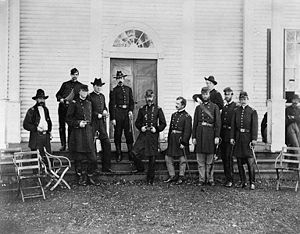
Andrew A. Humphreys / Borgerkrigen
Generalerne Andrew A. Humphreys, George G. Meade og stab i Culpeper, Virginia udenfor Meades hovedkvarter, 1863.
Andrew Atkinson Humphreys, var en karriereofficer i den amerikanske hær, ingeniør og general i den amerikanske borgerkrig. Han beklædte høje poster i Army of the Potomac, herunder som divisionschef, stabschef og korpschef. Efter borgerkrigen blev han leder af ingeniørkorpset.